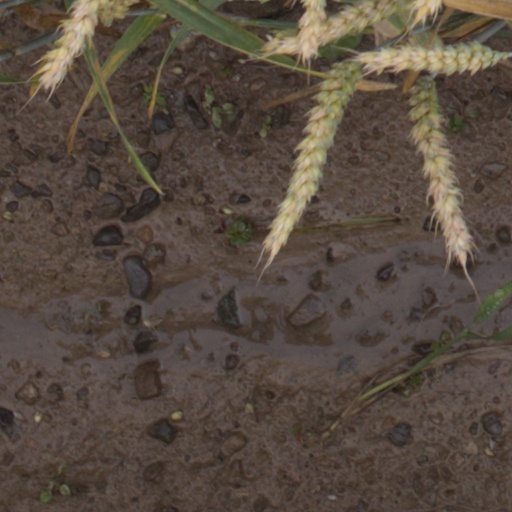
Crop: wheat